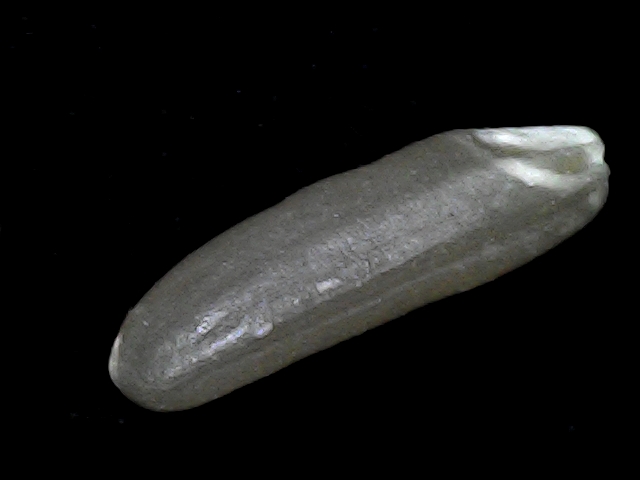
Rice variety: BD70